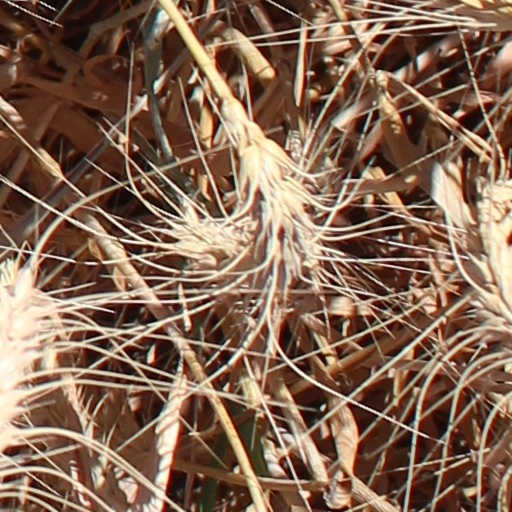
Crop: wheat